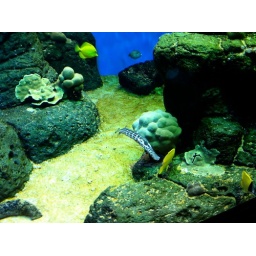
I saw a few of those long skinny fish (right of center) in the water during a morning swim